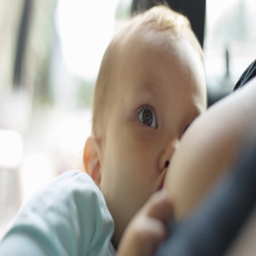
anonymous woman giving breast to a newborn baby sitting in the car .